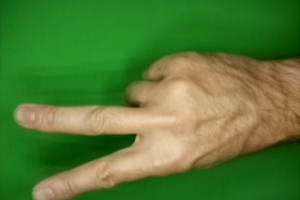
Label: scissors